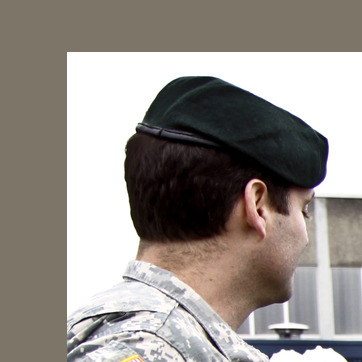
Material: hair